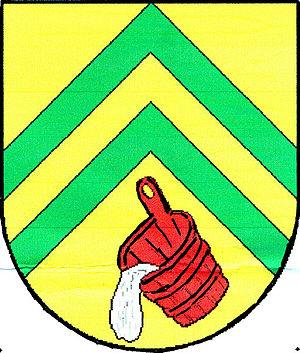
Nové Sady est une commune du district de Vyškov, dans la région de Moravie-du-Sud, en République tchèque. Sa population s'élevait à 115 habitants en 2017.